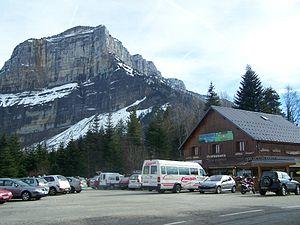
Le mont Granier est un sommet situé dans les Alpes françaises, entre la commune de Chapareillan et celle d'Entremont-le-Vieux, limitant au nord-est le massif de la Chartreuse. Il domine la vallée du Grésivaudan et la combe de Savoie de sa face est d'une part, et la cluse de Chambéry de sa face nord d'autre part.